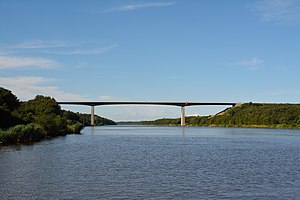
Schafstedt
Hochbrücke Hohenhörn
Schafstedt er en by og kommune i det nordlige Tyskland, beliggende i Amt Mitteldithmarschen i den centrale del af Kreis Dithmarschen. Kreis Dithmarschen ligger i den sydvestlige del af delstaten Slesvig-Holsten.